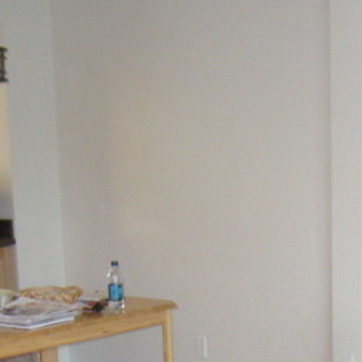
Material: painted